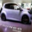
Label: automobile